Gunungsitoli

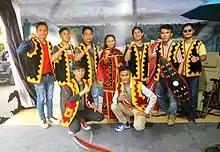
Nias traditional attire. Nias people are the majority of the city's inhabitants

During the Indonesian National Revolution, Gunungsitoli and Nias came under blockade from the Dutch Navy to cut off the island from the western coast of Sumatra. Due to the blockade, the city printed its own banknotes because Republican banknotes from Bukittinggi could not be transported. The banknotes were known as ORIPDA-Nias (Regional Money of Republic Indonesia-Nias). The Dutch military landed in the city in November 1945. The relationship between the newly arrived troops and the city's residents was tense, especially because of constant patrols of Republican youths armed with bambu runcing. Small armed clashes occurred around the city when Dutch military tried to take back control of governmental buildings that were taken over by Indonesian nationalists following the end of the war.